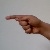
The image shows a hand gesture representing the letter 'G' in Indian Sign Language.